Gordon Churchill

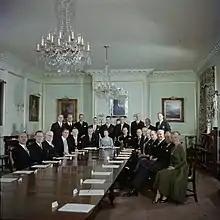
Queen Elizabeth and members of the federal government of Canada in Ottawa 1957-10-14

Churchill was appointed to Diefenbaker's cabinet on June 21, 1957 as Minister of Trade and Commerce. Later in the year, he led a 57-member trade delegation to the United Kingdom, touring firms throughout the country.